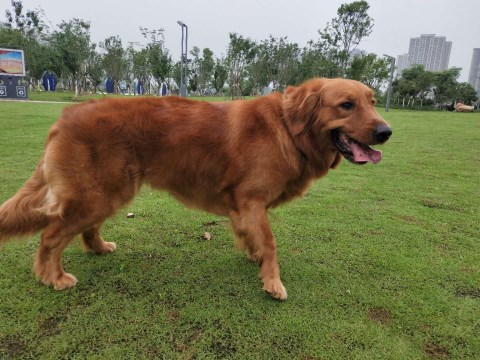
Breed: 5355-n000126-golden_retriever